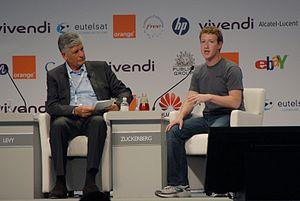
Dialogue entre Maurice Lévy et Mark Zuckerberg pour la clôture de l'e-G8